St. Louis Kutis S.C.

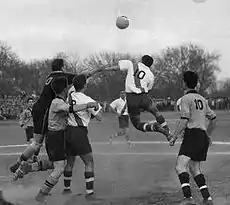
Ruben Mendoza (#10) heading the ball during a Kutis match

In 1954, the St. Louis Major Soccer League folded and was replaced by the St. Louis Municipal League, formerly the lower competition, as the city’s highest league. Since Kutis had fielded a team in both leagues in 1953, the club decided to place both in the Municipal league. The top Kutis club took the North Division title and the overall league title while the reserve team was second in the South Division. This year, Kutis made it to the National Challenge Cup Final, before falling 1–0 and 2–0 to the professional New York Americans.